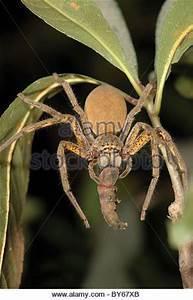
spider